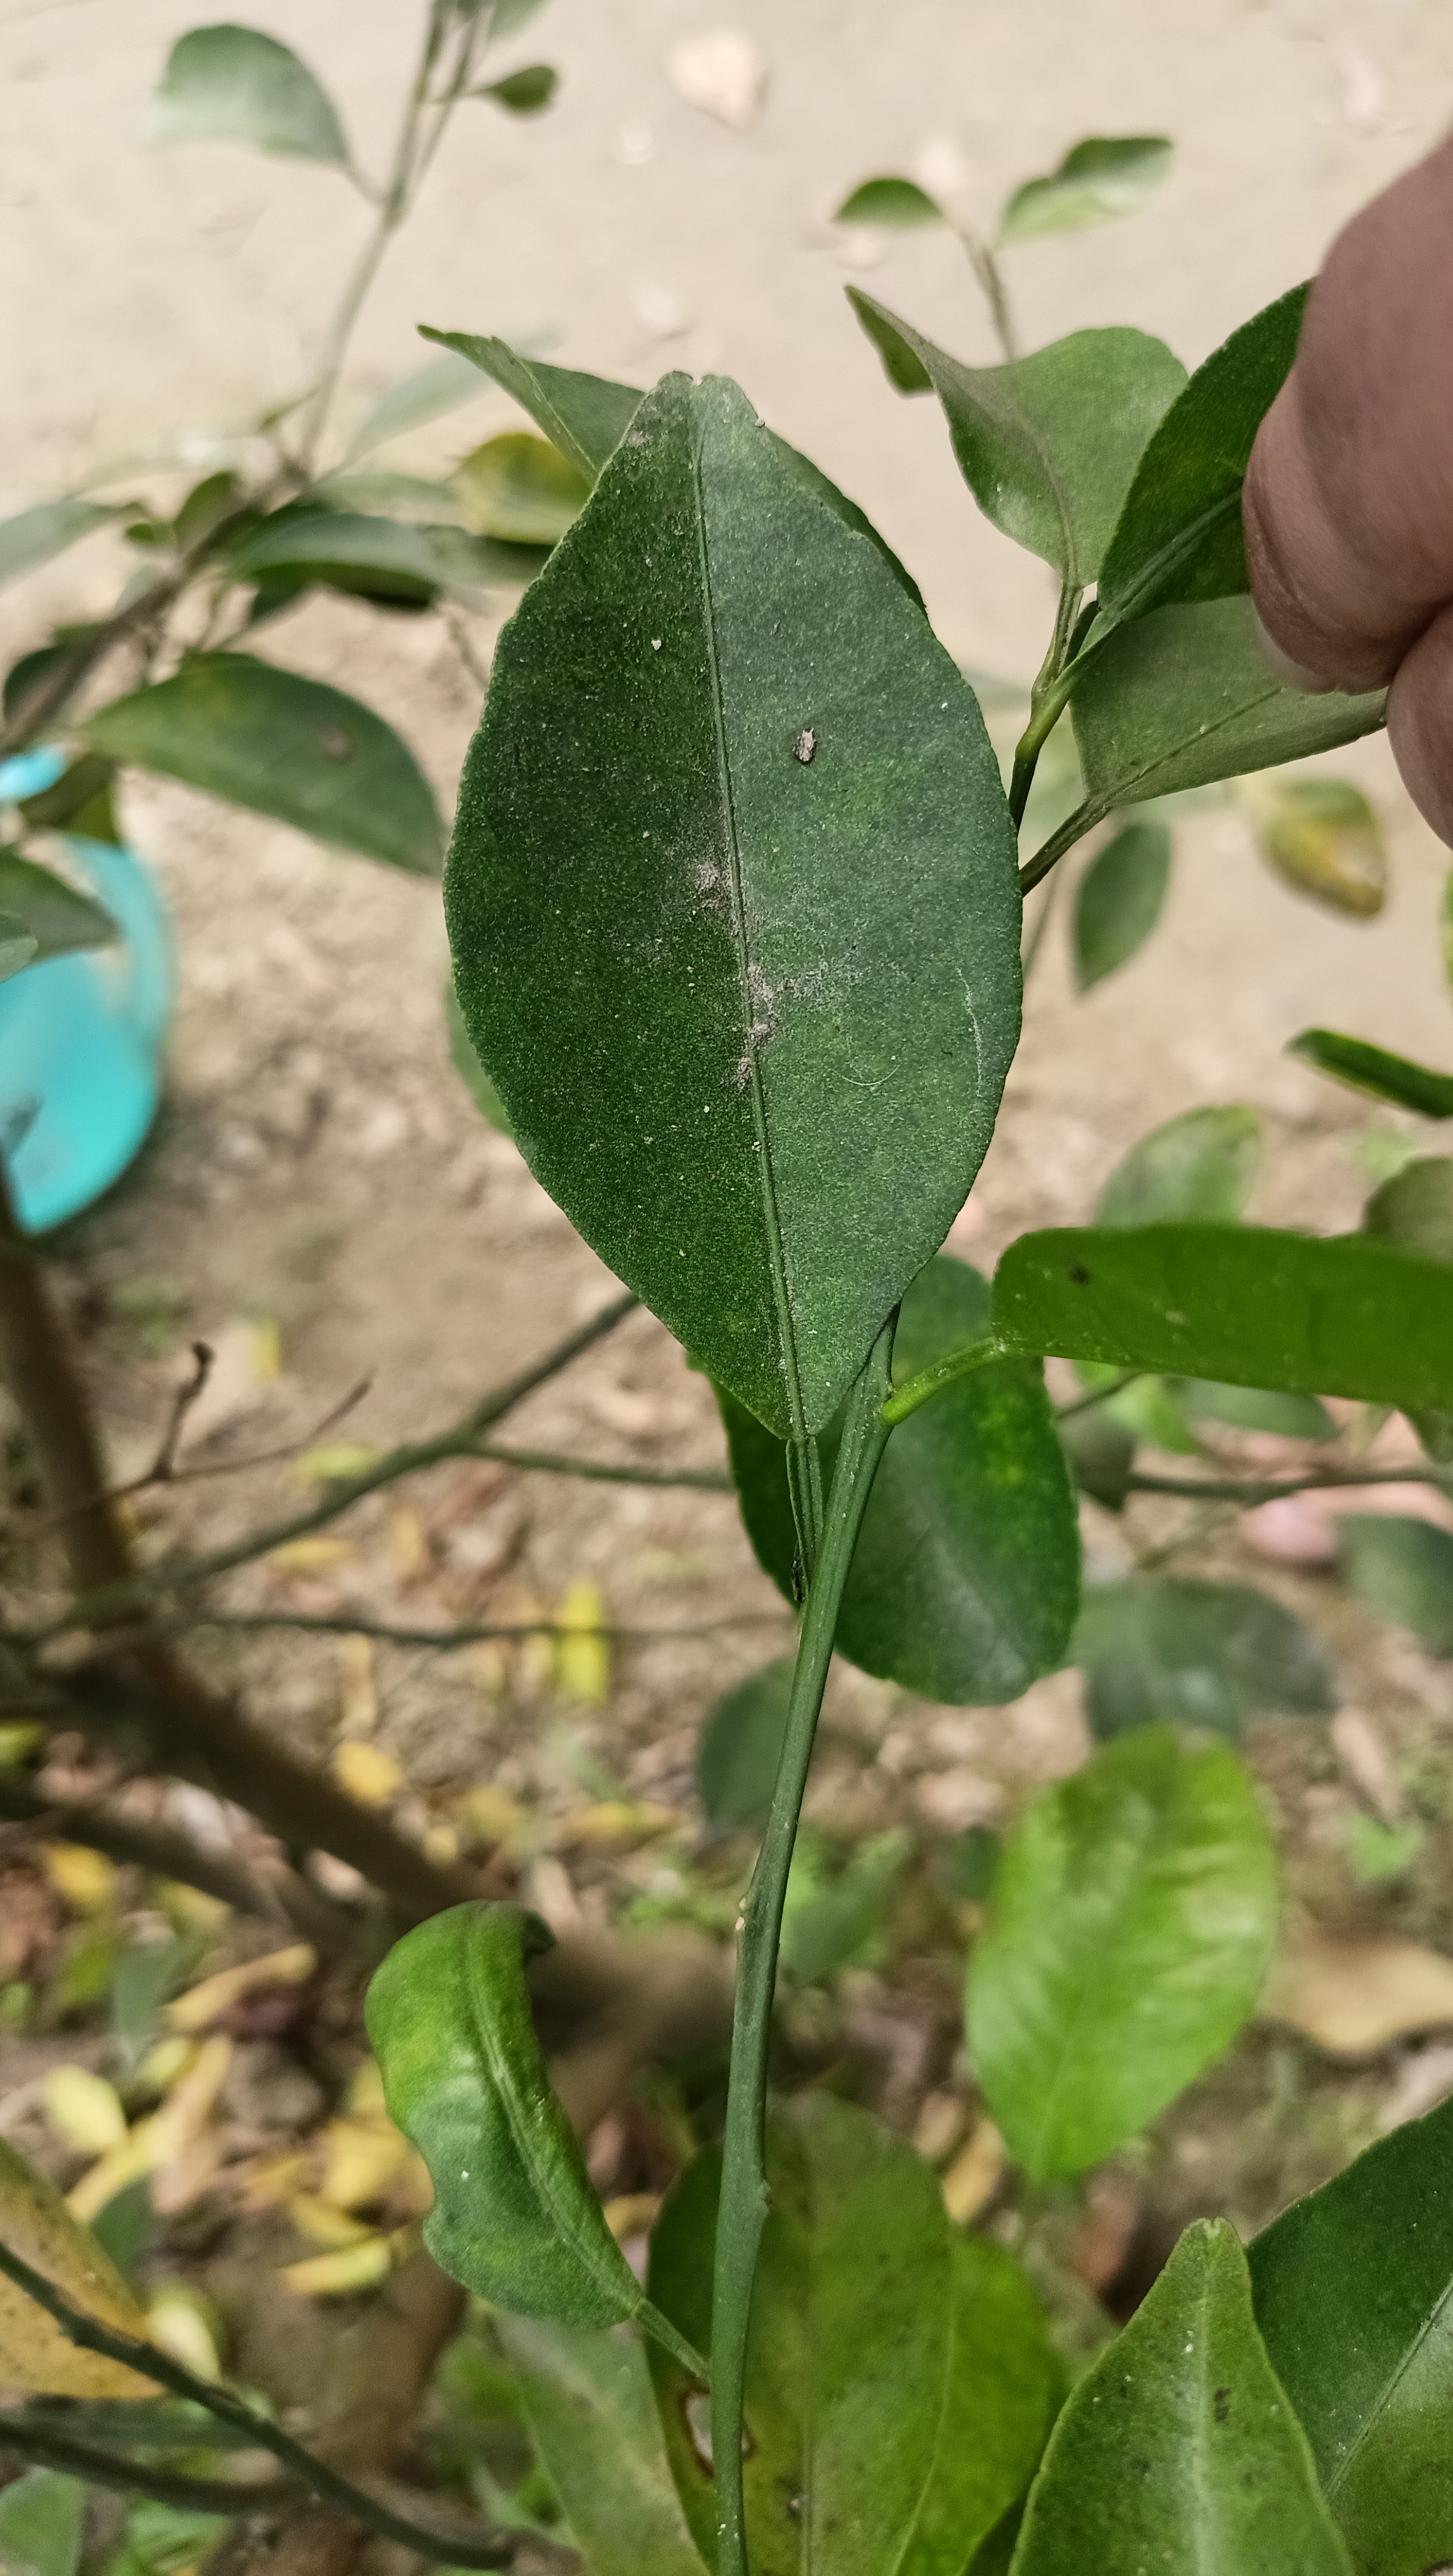
Mandarin leaf variety: China Mishti